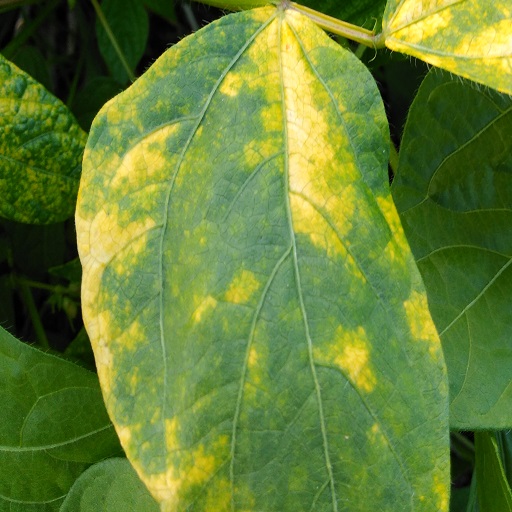
Label: Yellow Mosaic